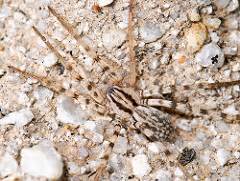
Label: spider